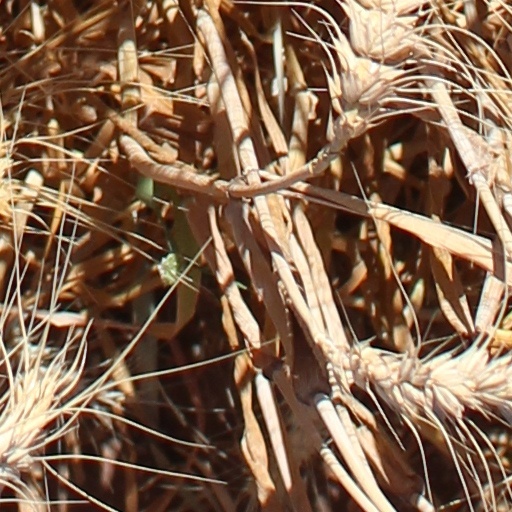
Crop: wheat